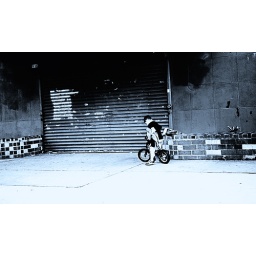
BW street scene of little boy struggling with a bicycle on a sidewalk in a decaying urban neighborhood